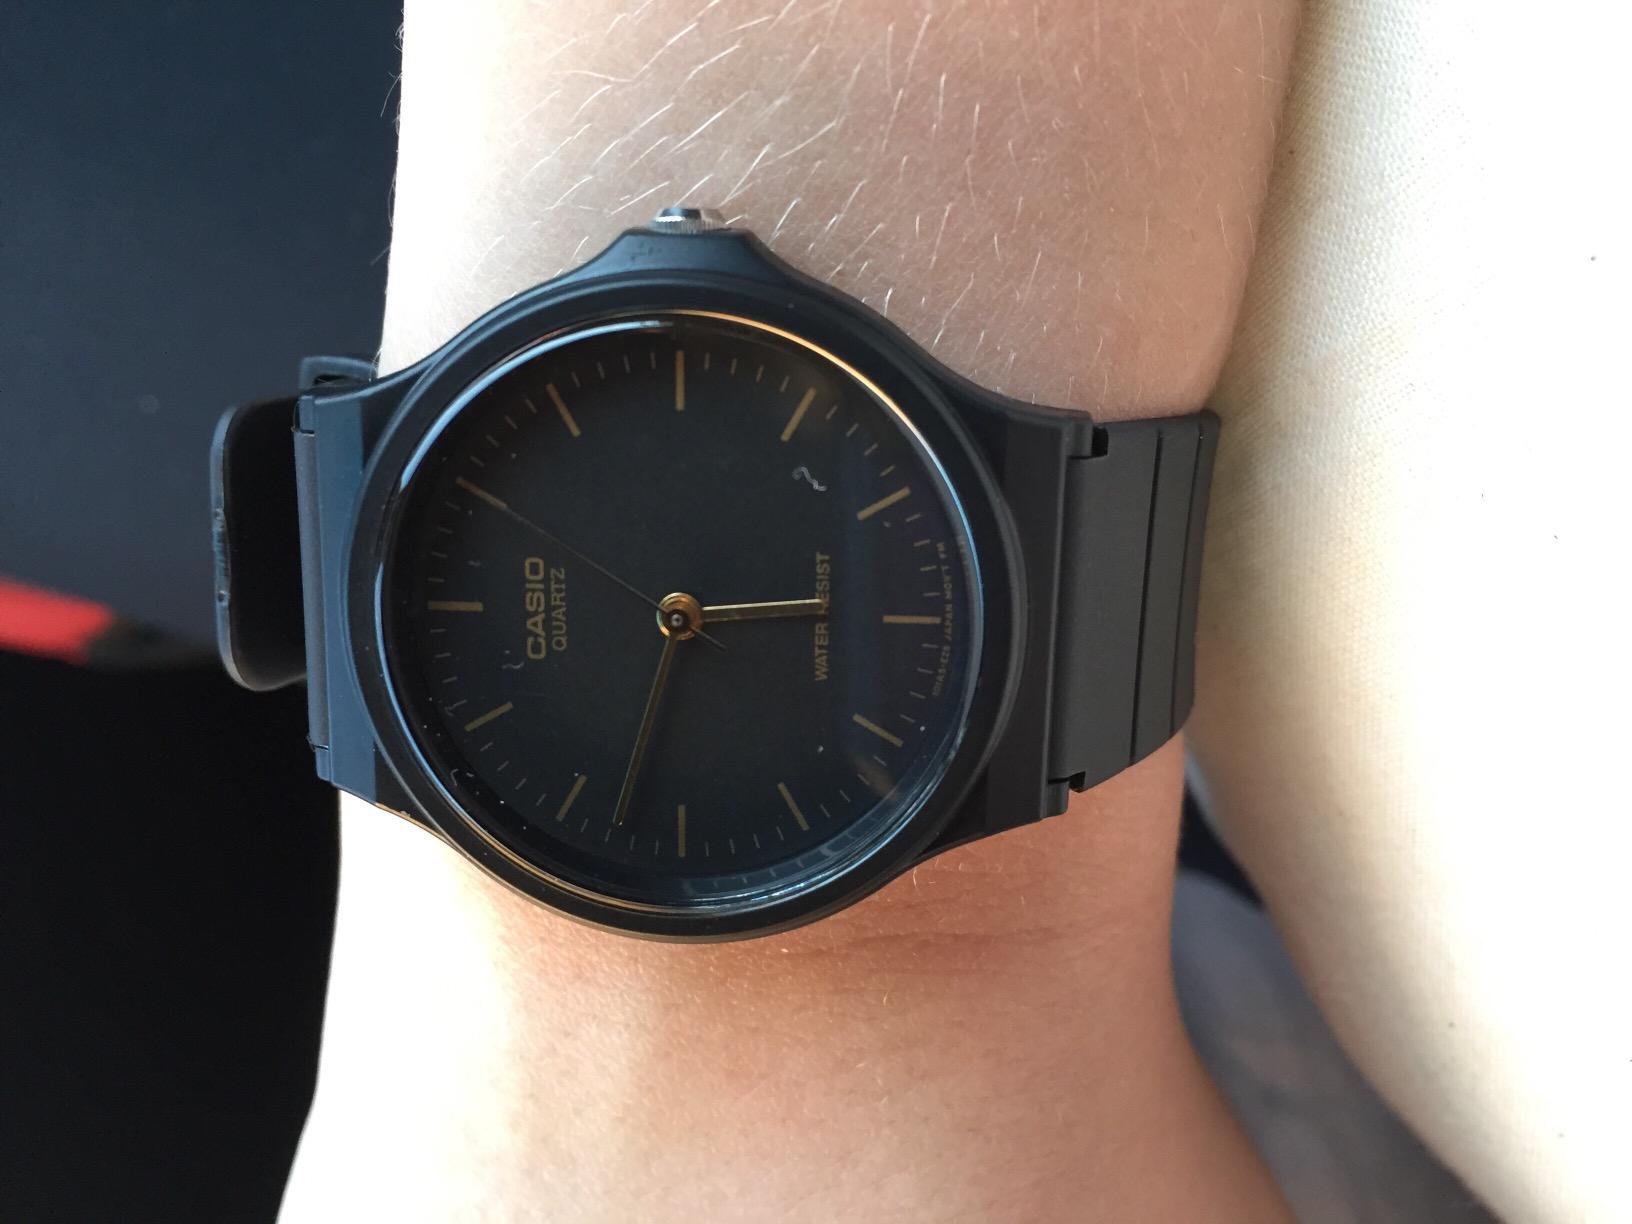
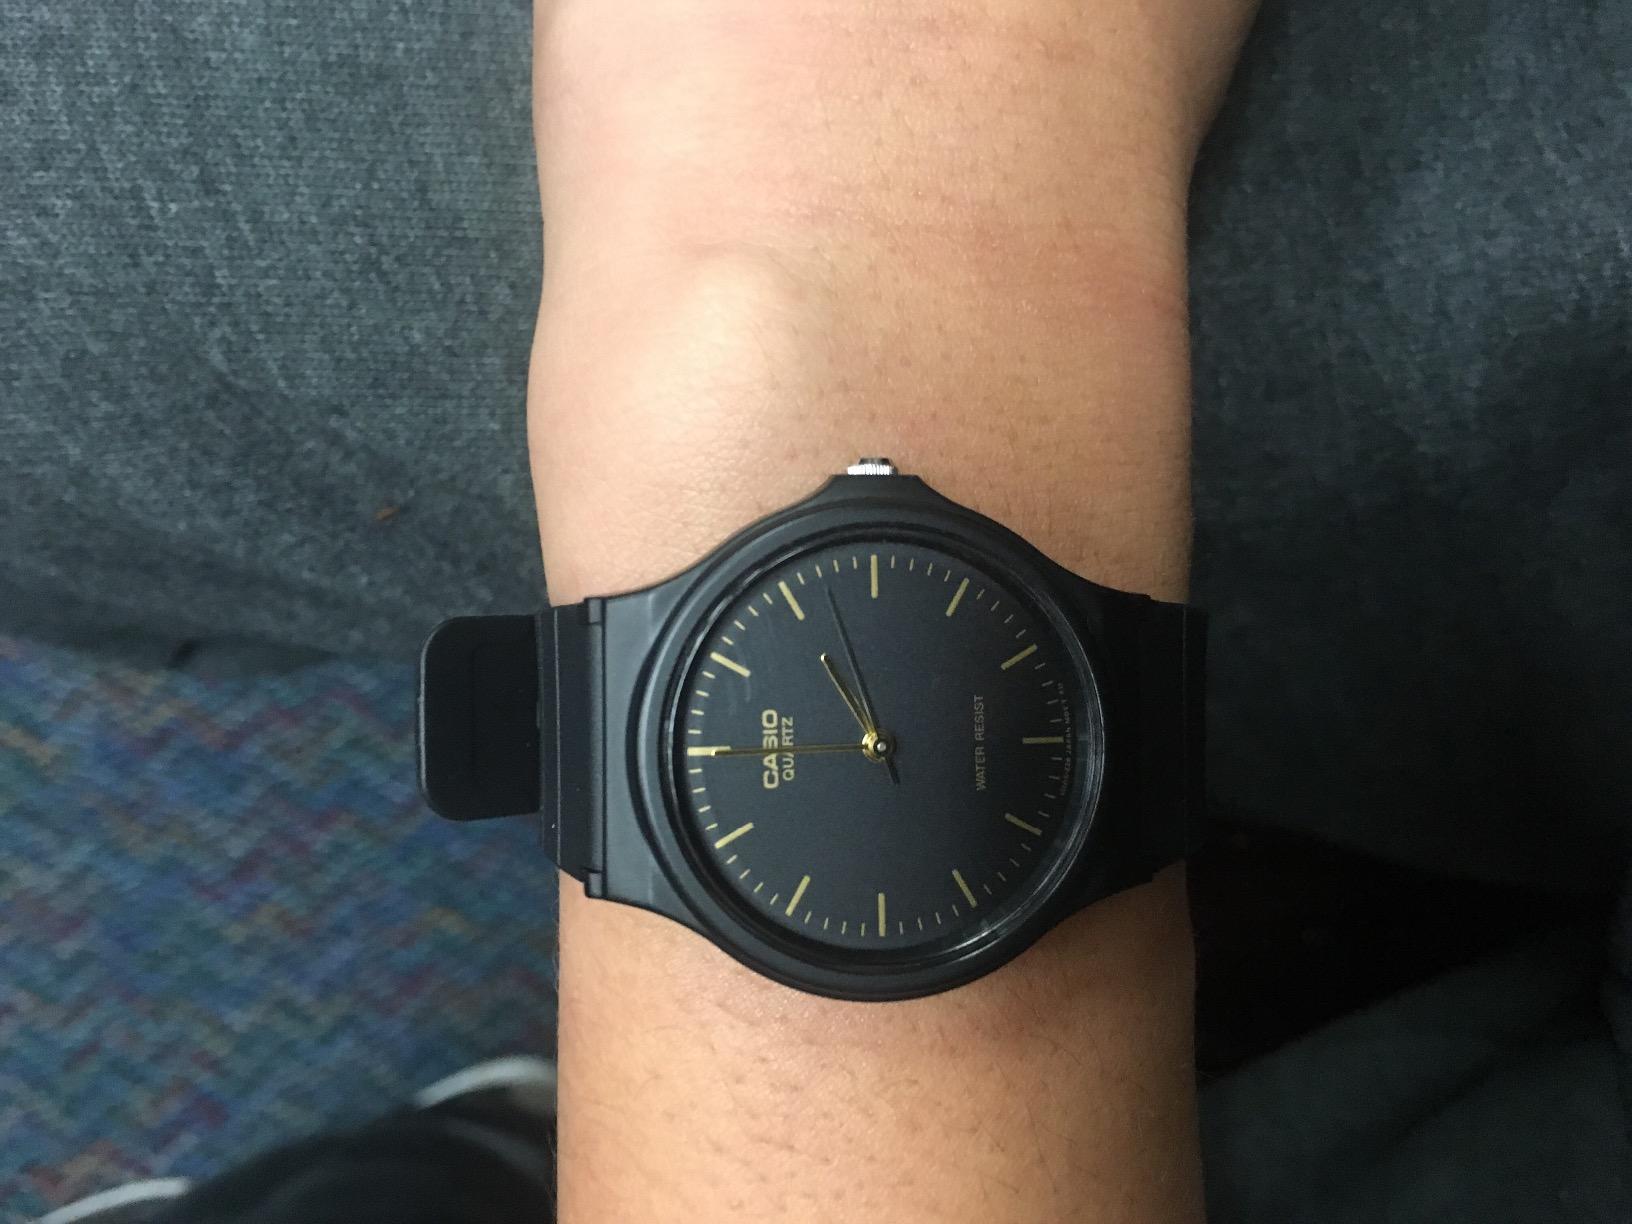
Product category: accessories_watch
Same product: yes